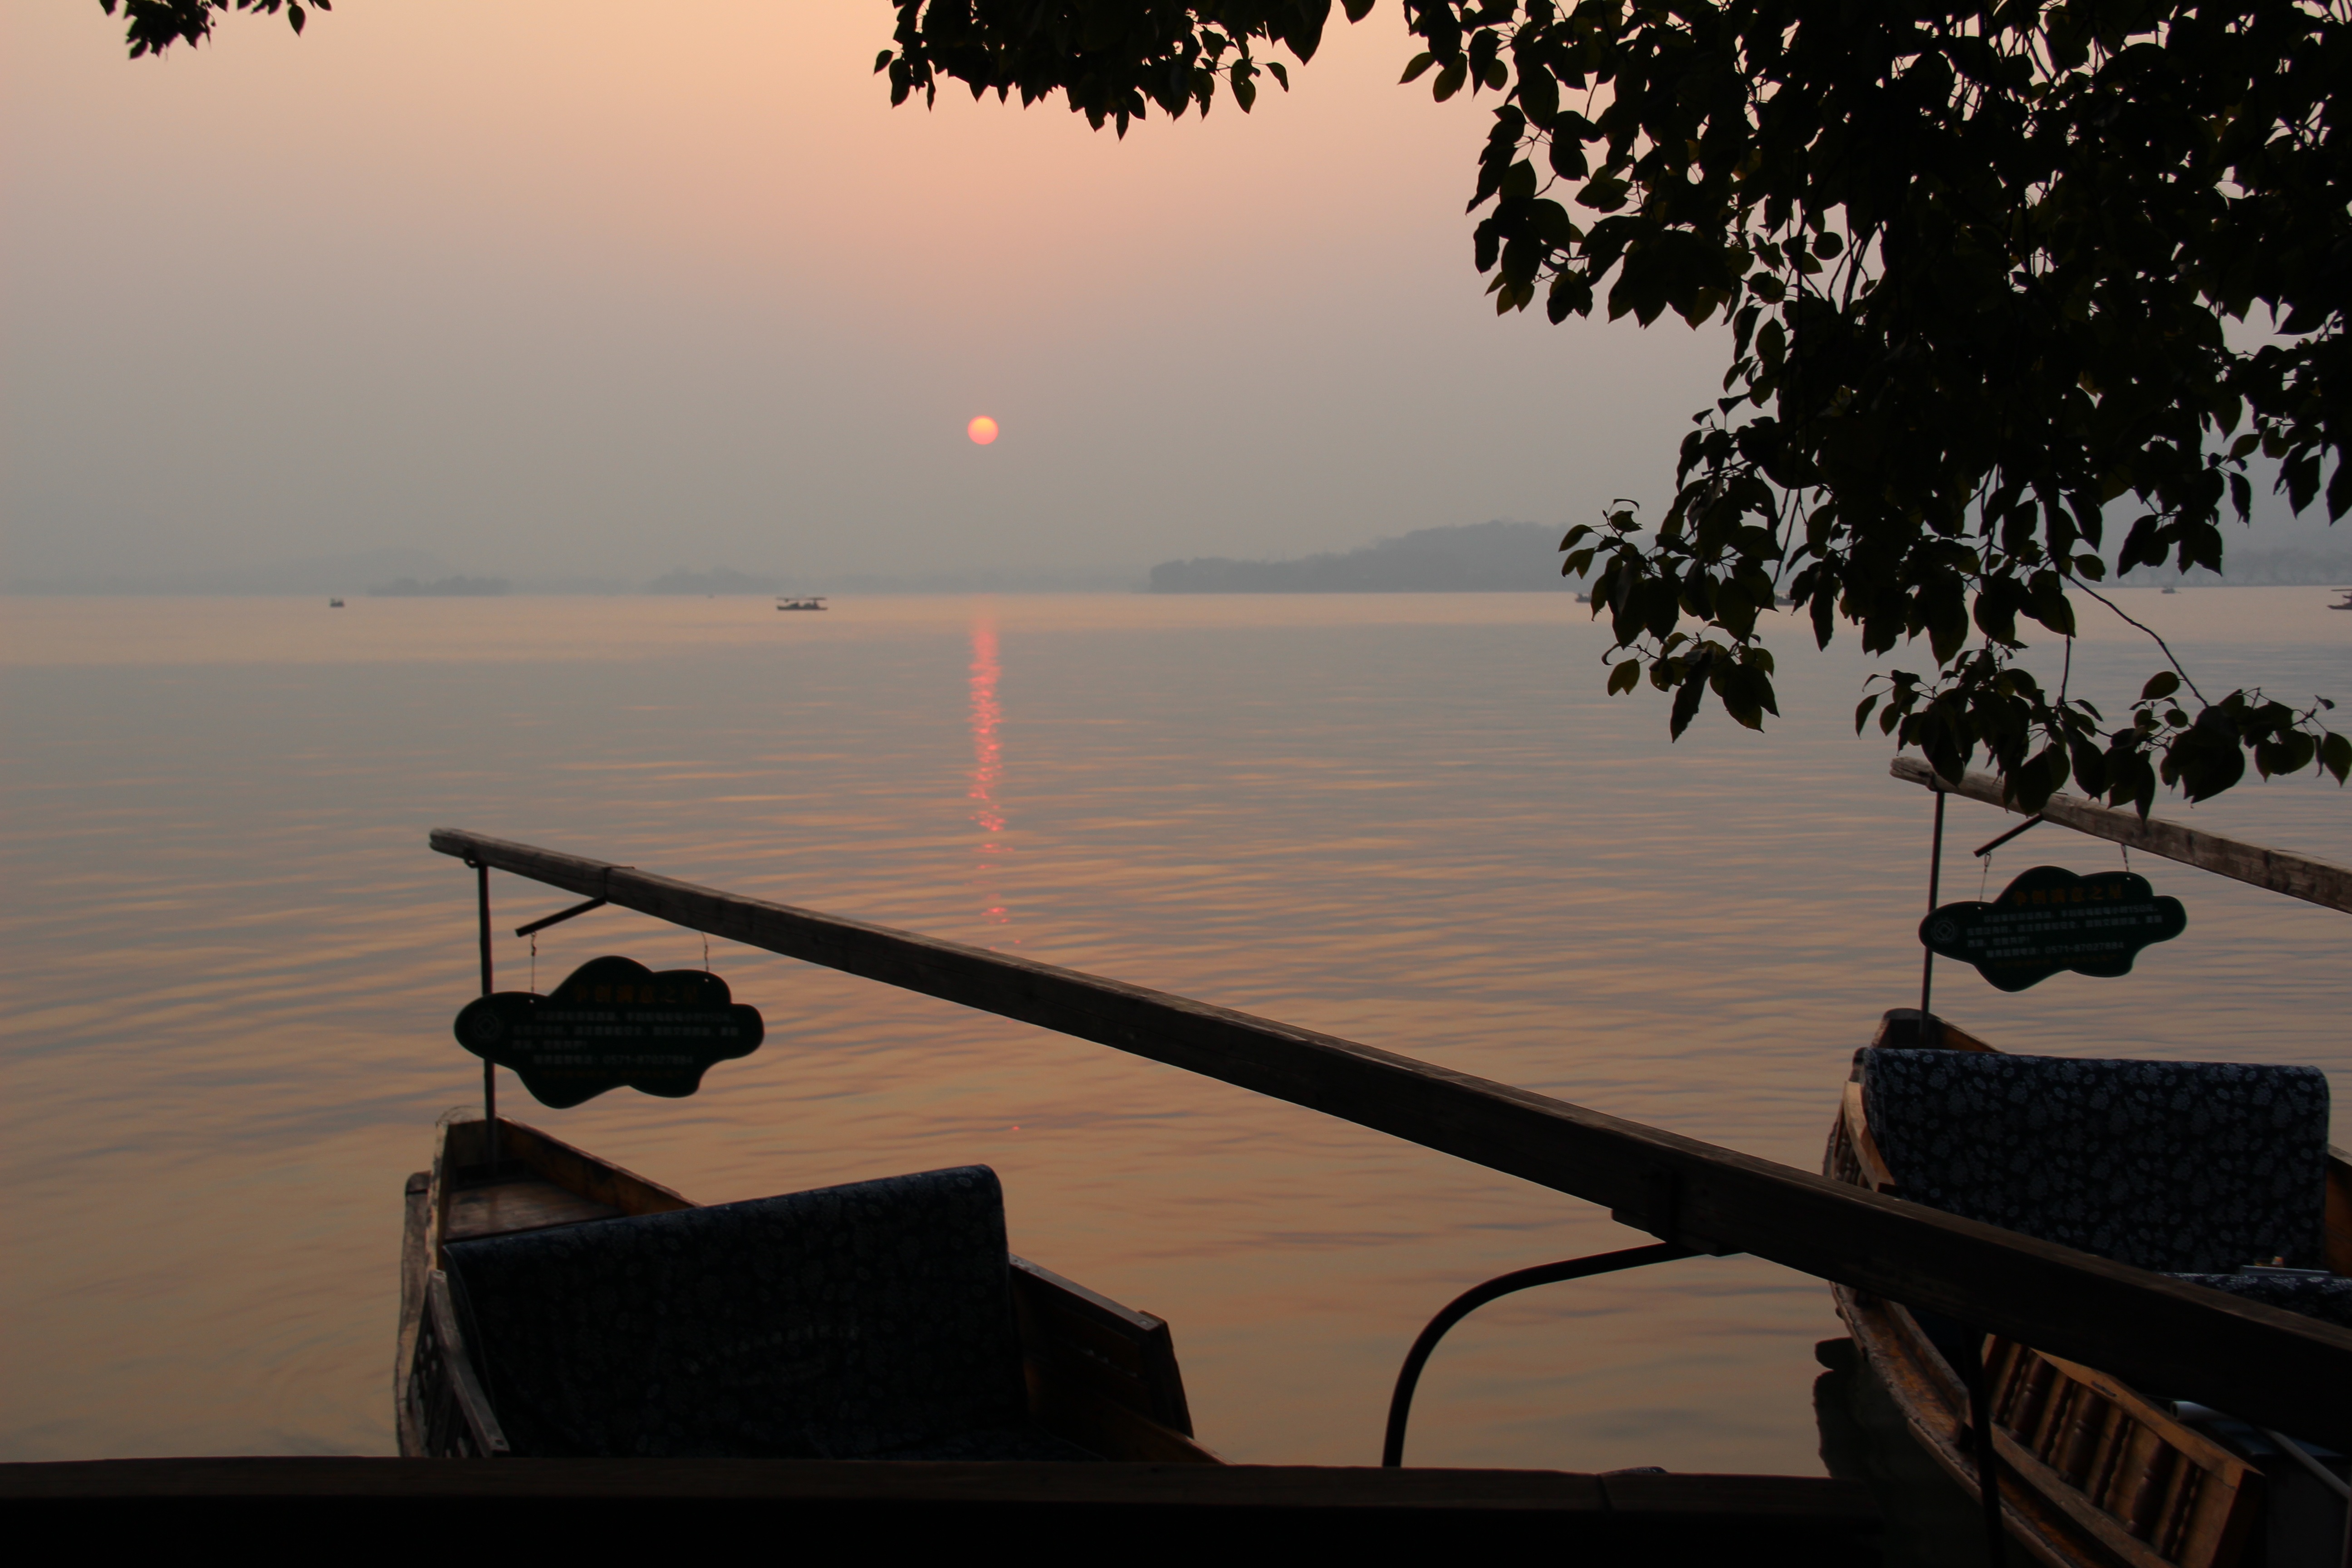
sea, coast, ocean, horizon, silhouette, sun, sunrise, sunset, sunlight, morning, dawn, ship, dusk, evening, reflection, bay, at dusk, west lake, atmospheric phenomenon